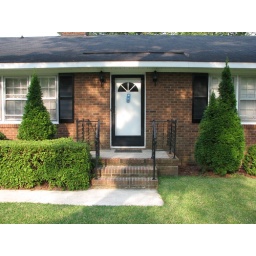
Front door - standing in front of the pine trees. I'm not loving the landscaping that's going on.